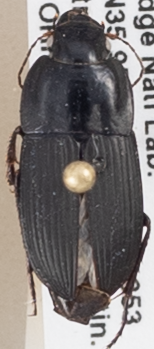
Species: Anisodactylus merula
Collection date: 2018-06-21
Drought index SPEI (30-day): -0.528
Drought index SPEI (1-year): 0.26
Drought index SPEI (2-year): -0.418